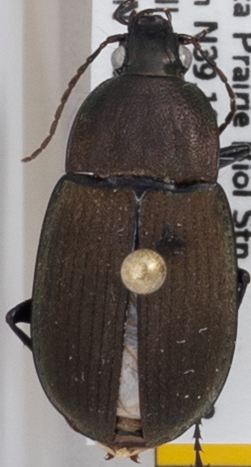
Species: Chlaenius tomentosus
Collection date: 2020-07-29
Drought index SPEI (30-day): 0.896
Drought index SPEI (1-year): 1.45
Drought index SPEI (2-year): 2.09